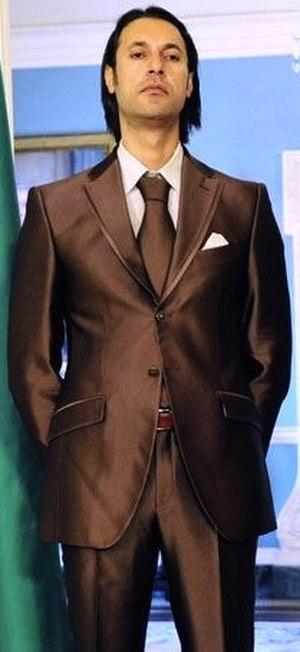
Moatassem Kadhafi, également orthographié Muatassim Kadhafi ou Mouatassim Kadhafi, né le 18 décembre 1974 et mort le 20 octobre 2011, est un militaire et homme politique libyen. Quatrième fils du colonel Kadhafi, il a occupé divers postes au sein de la hiérarchie militaire du régime de son père, et a fait un temps figure de possible successeur de ce dernier.